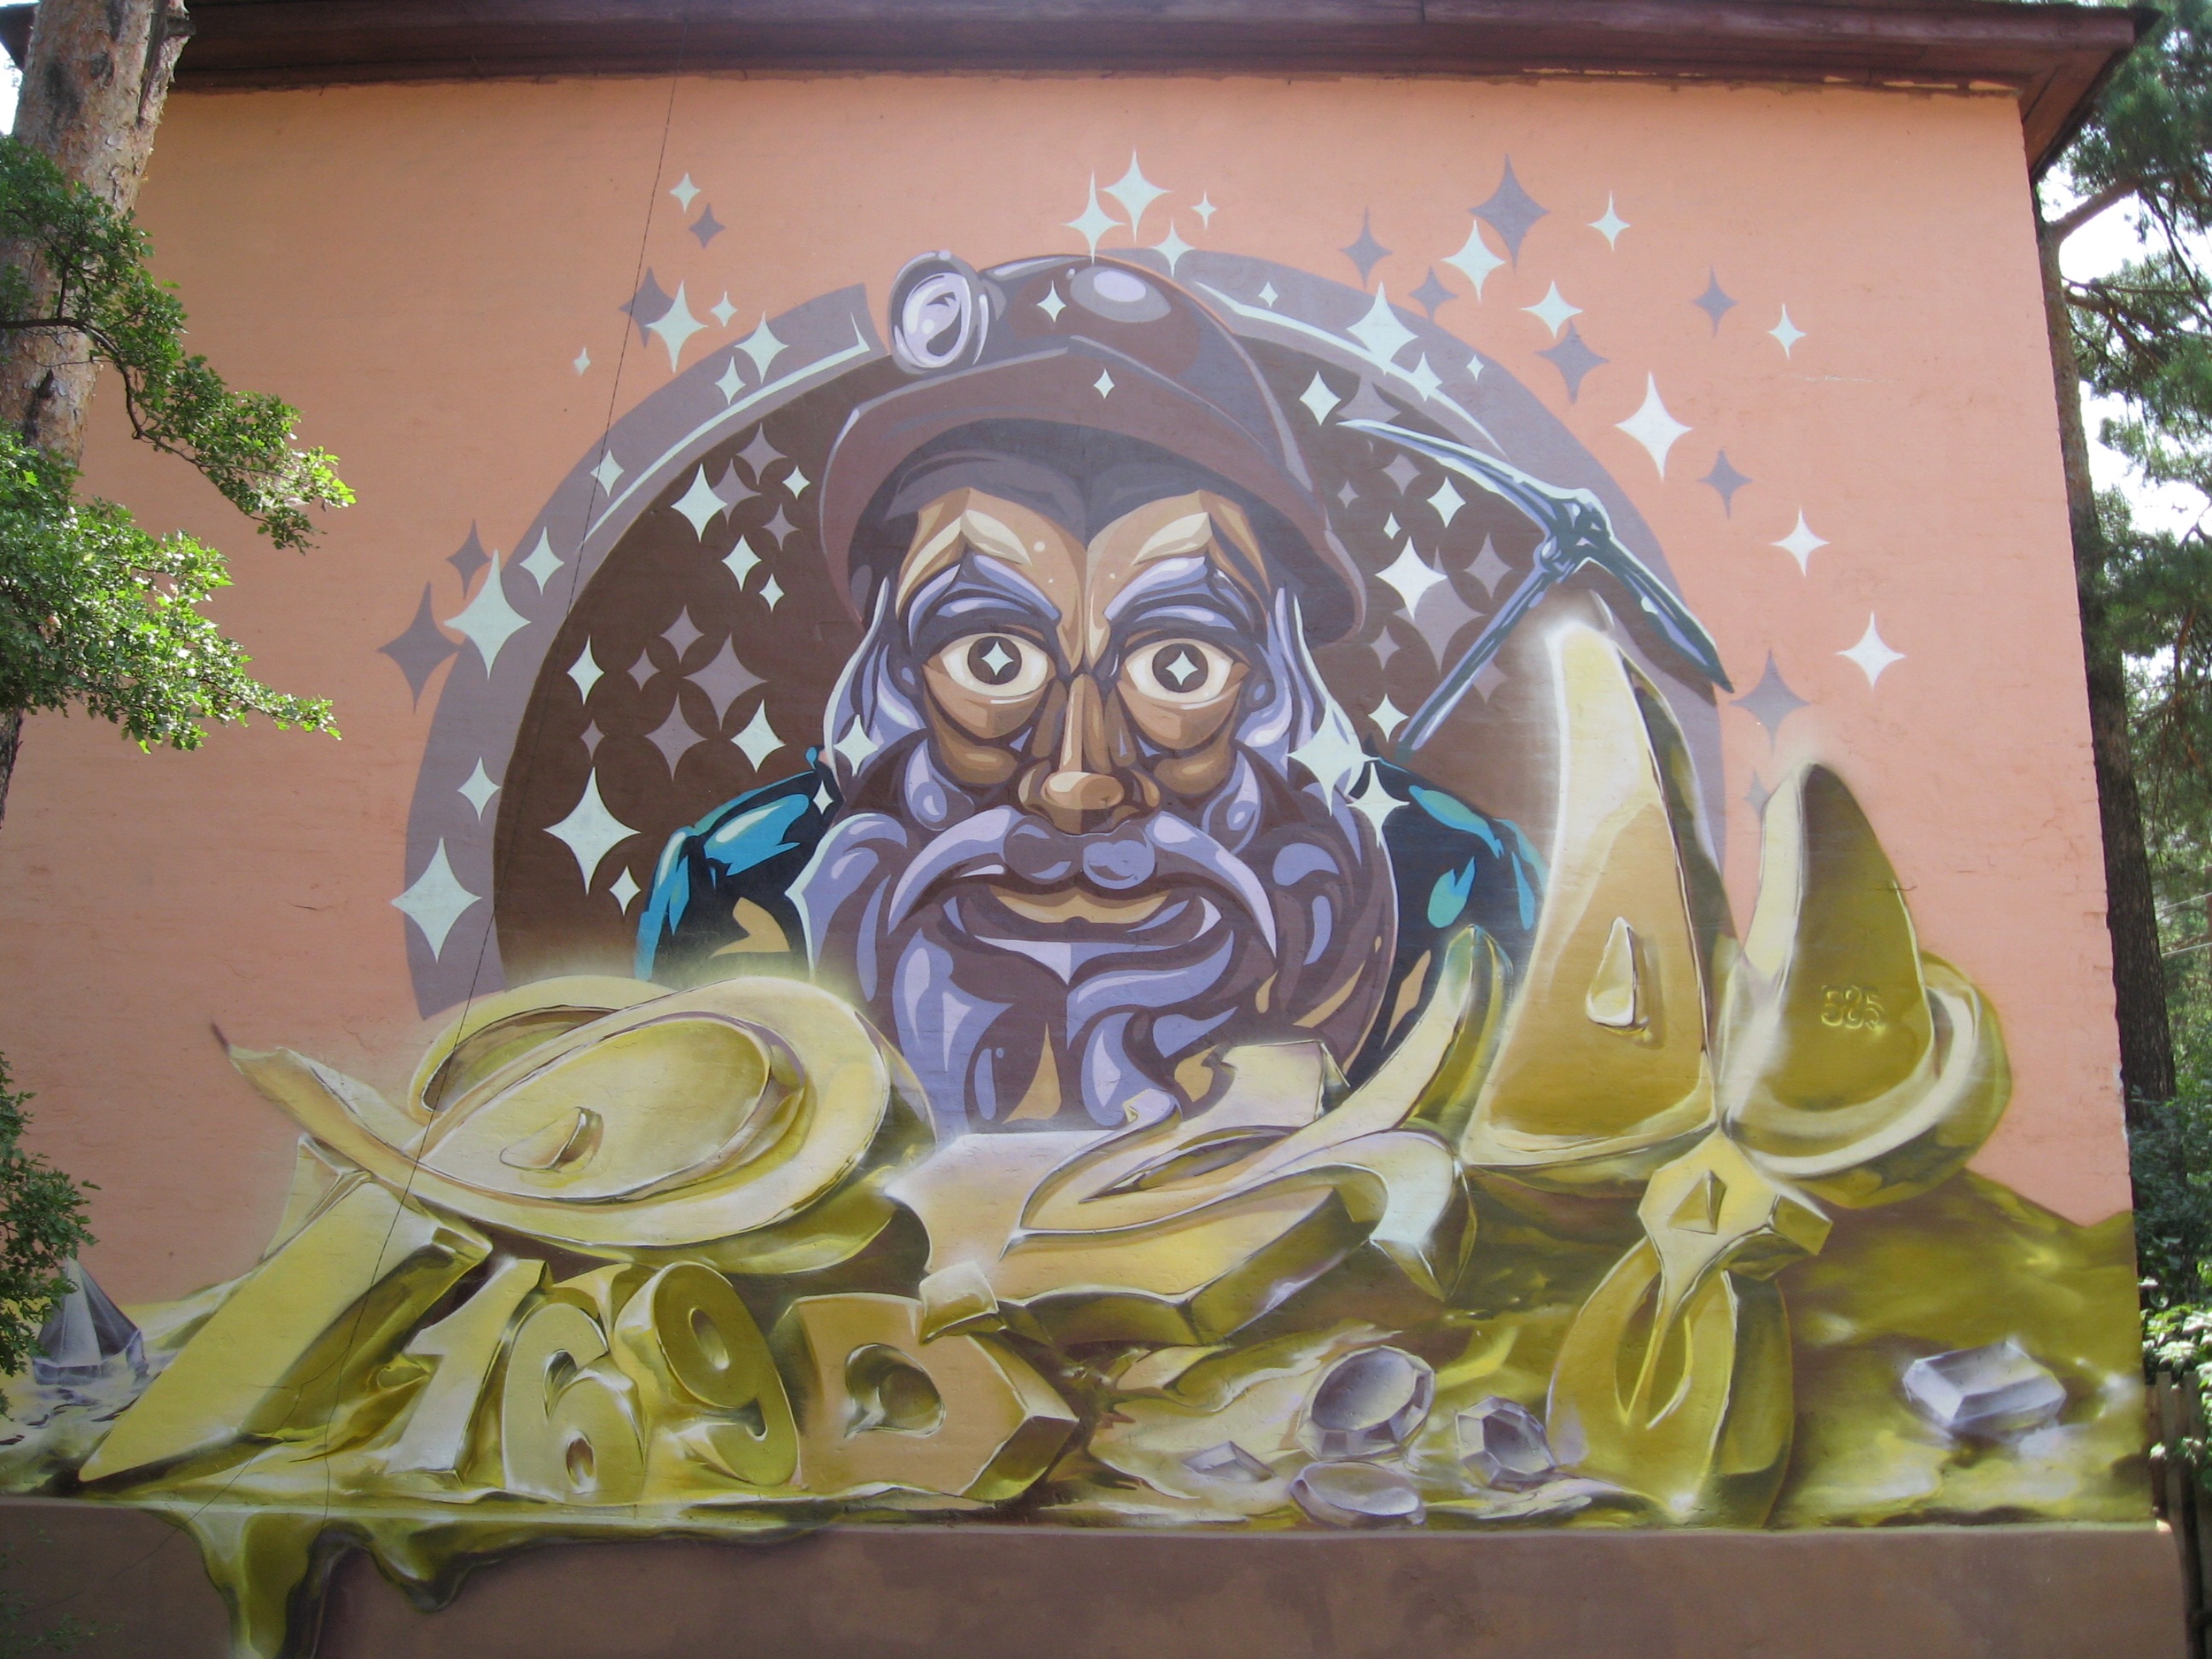
window, glass, graffiti, painting, street art, sculpture, art, mural, carving, vyksa